Siskiyou County, California

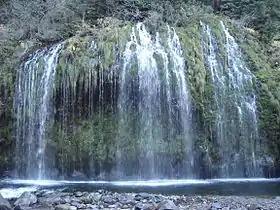
Mossbrae Falls, near Dunsmuir, California

According to the U.S. Census Bureau, the county has a total area of , of which is land and , or 1.1%, is water. It is the fifth-largest county by area in California.